Châteauneuf, Saône-et-Loire

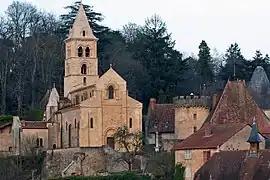
The church in Châteauneuf

Châteauneuf (literally "Newcastle") is a commune in the Saône-et-Loire department in the region of Bourgogne-Franche-Comté in eastern France.